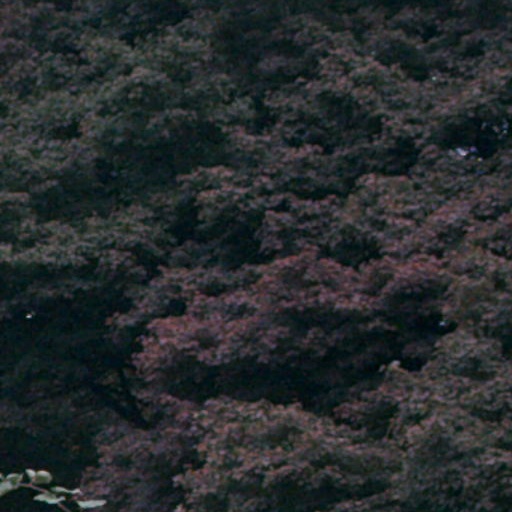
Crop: cassava